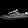
Label: Sneaker